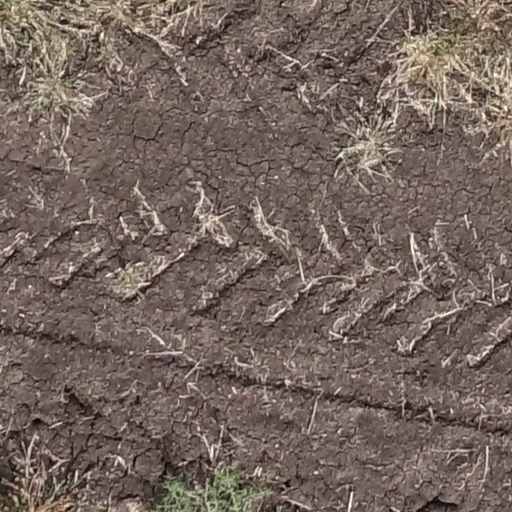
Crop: sorghum